Préfou

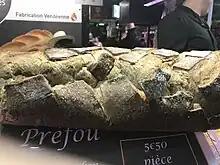
Préfou

The préfou is a regional culinary specialty from Vendée, in France. The préfou is made with bread garnished with chopped fresh garlic and butter. It is generally served warm, as an appetizer.